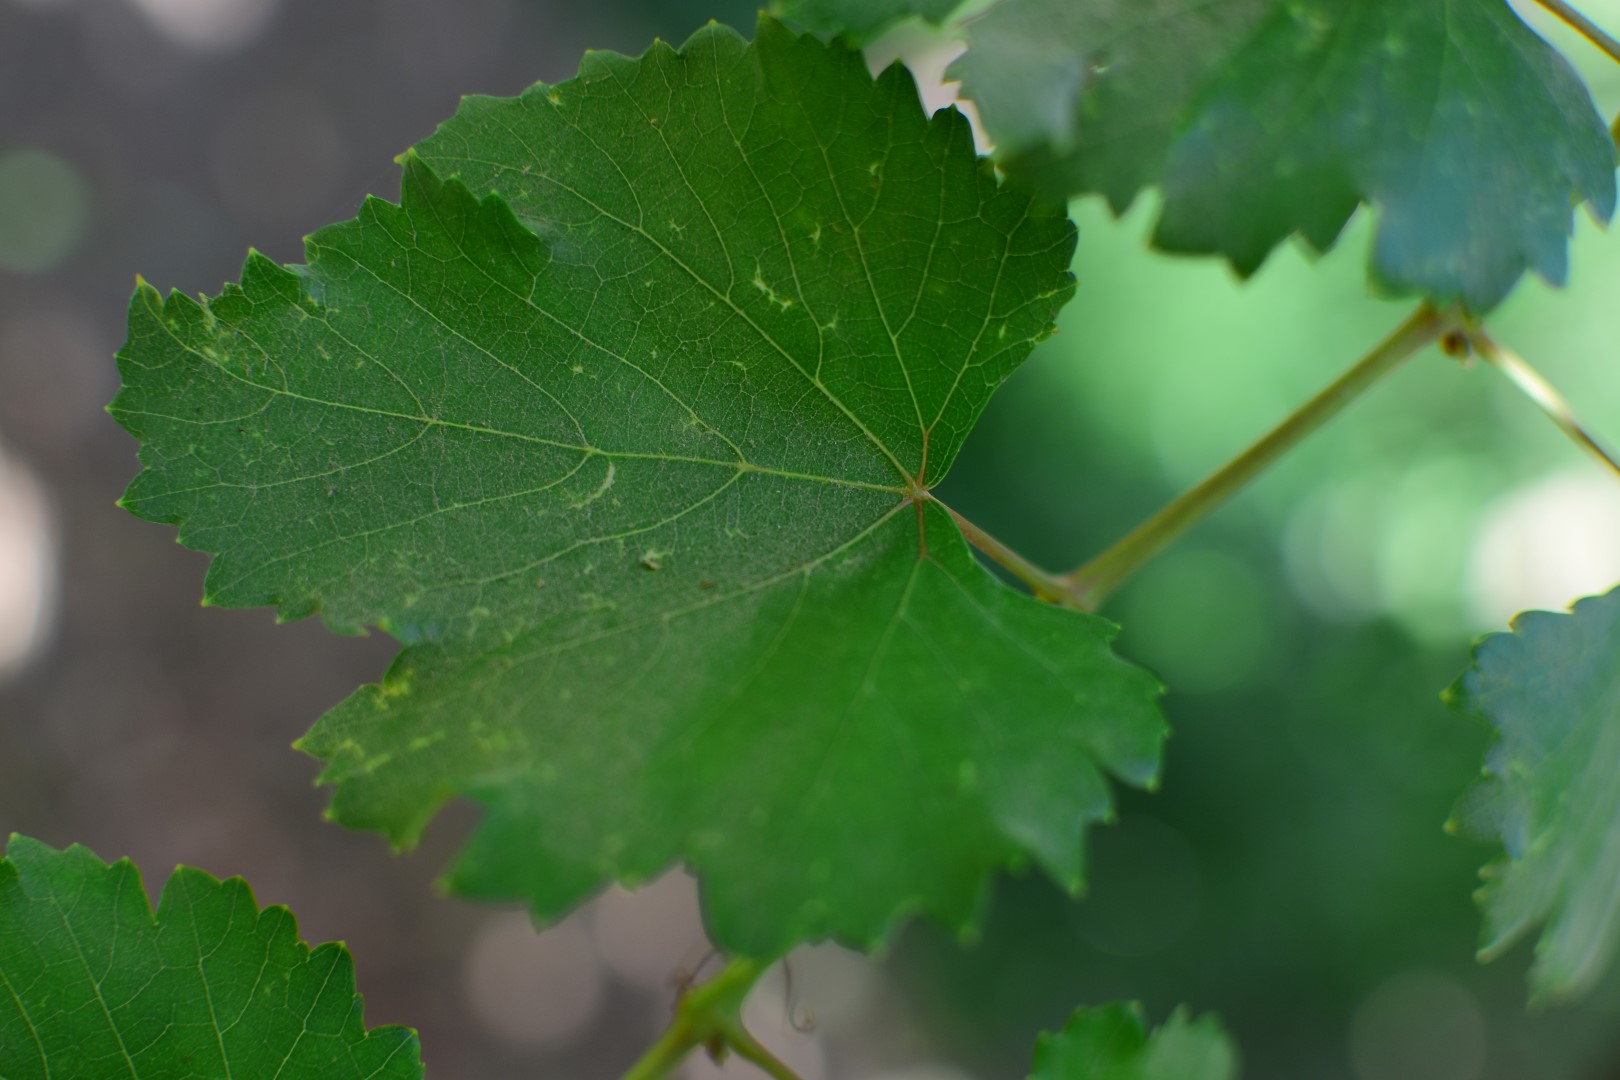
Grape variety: Frinsi